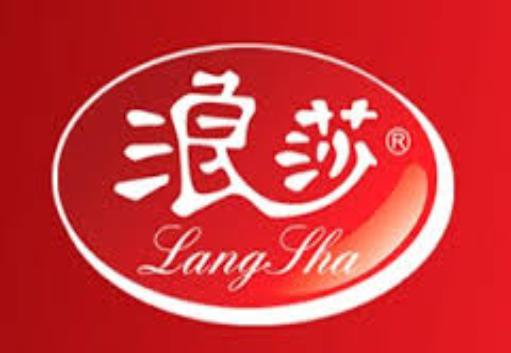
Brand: lang sha
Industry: Clothes